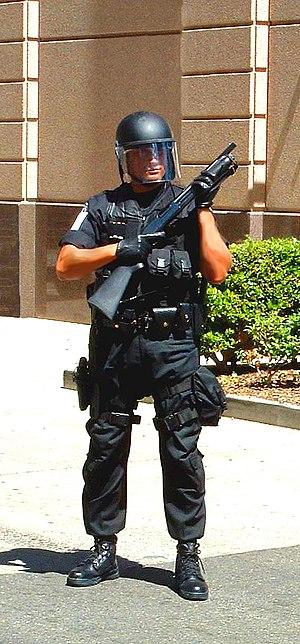
Le Service fédéral de protection est aux États-Unis la police de sécurité en uniforme du Département de la Sécurité intérieure des États-Unis. Le FPS est l'agence fédérale responsable de la protection et du respect de la loi dans les installations de l'administration des services généraux soit plus de 9000 édifices, et leurs occupants.